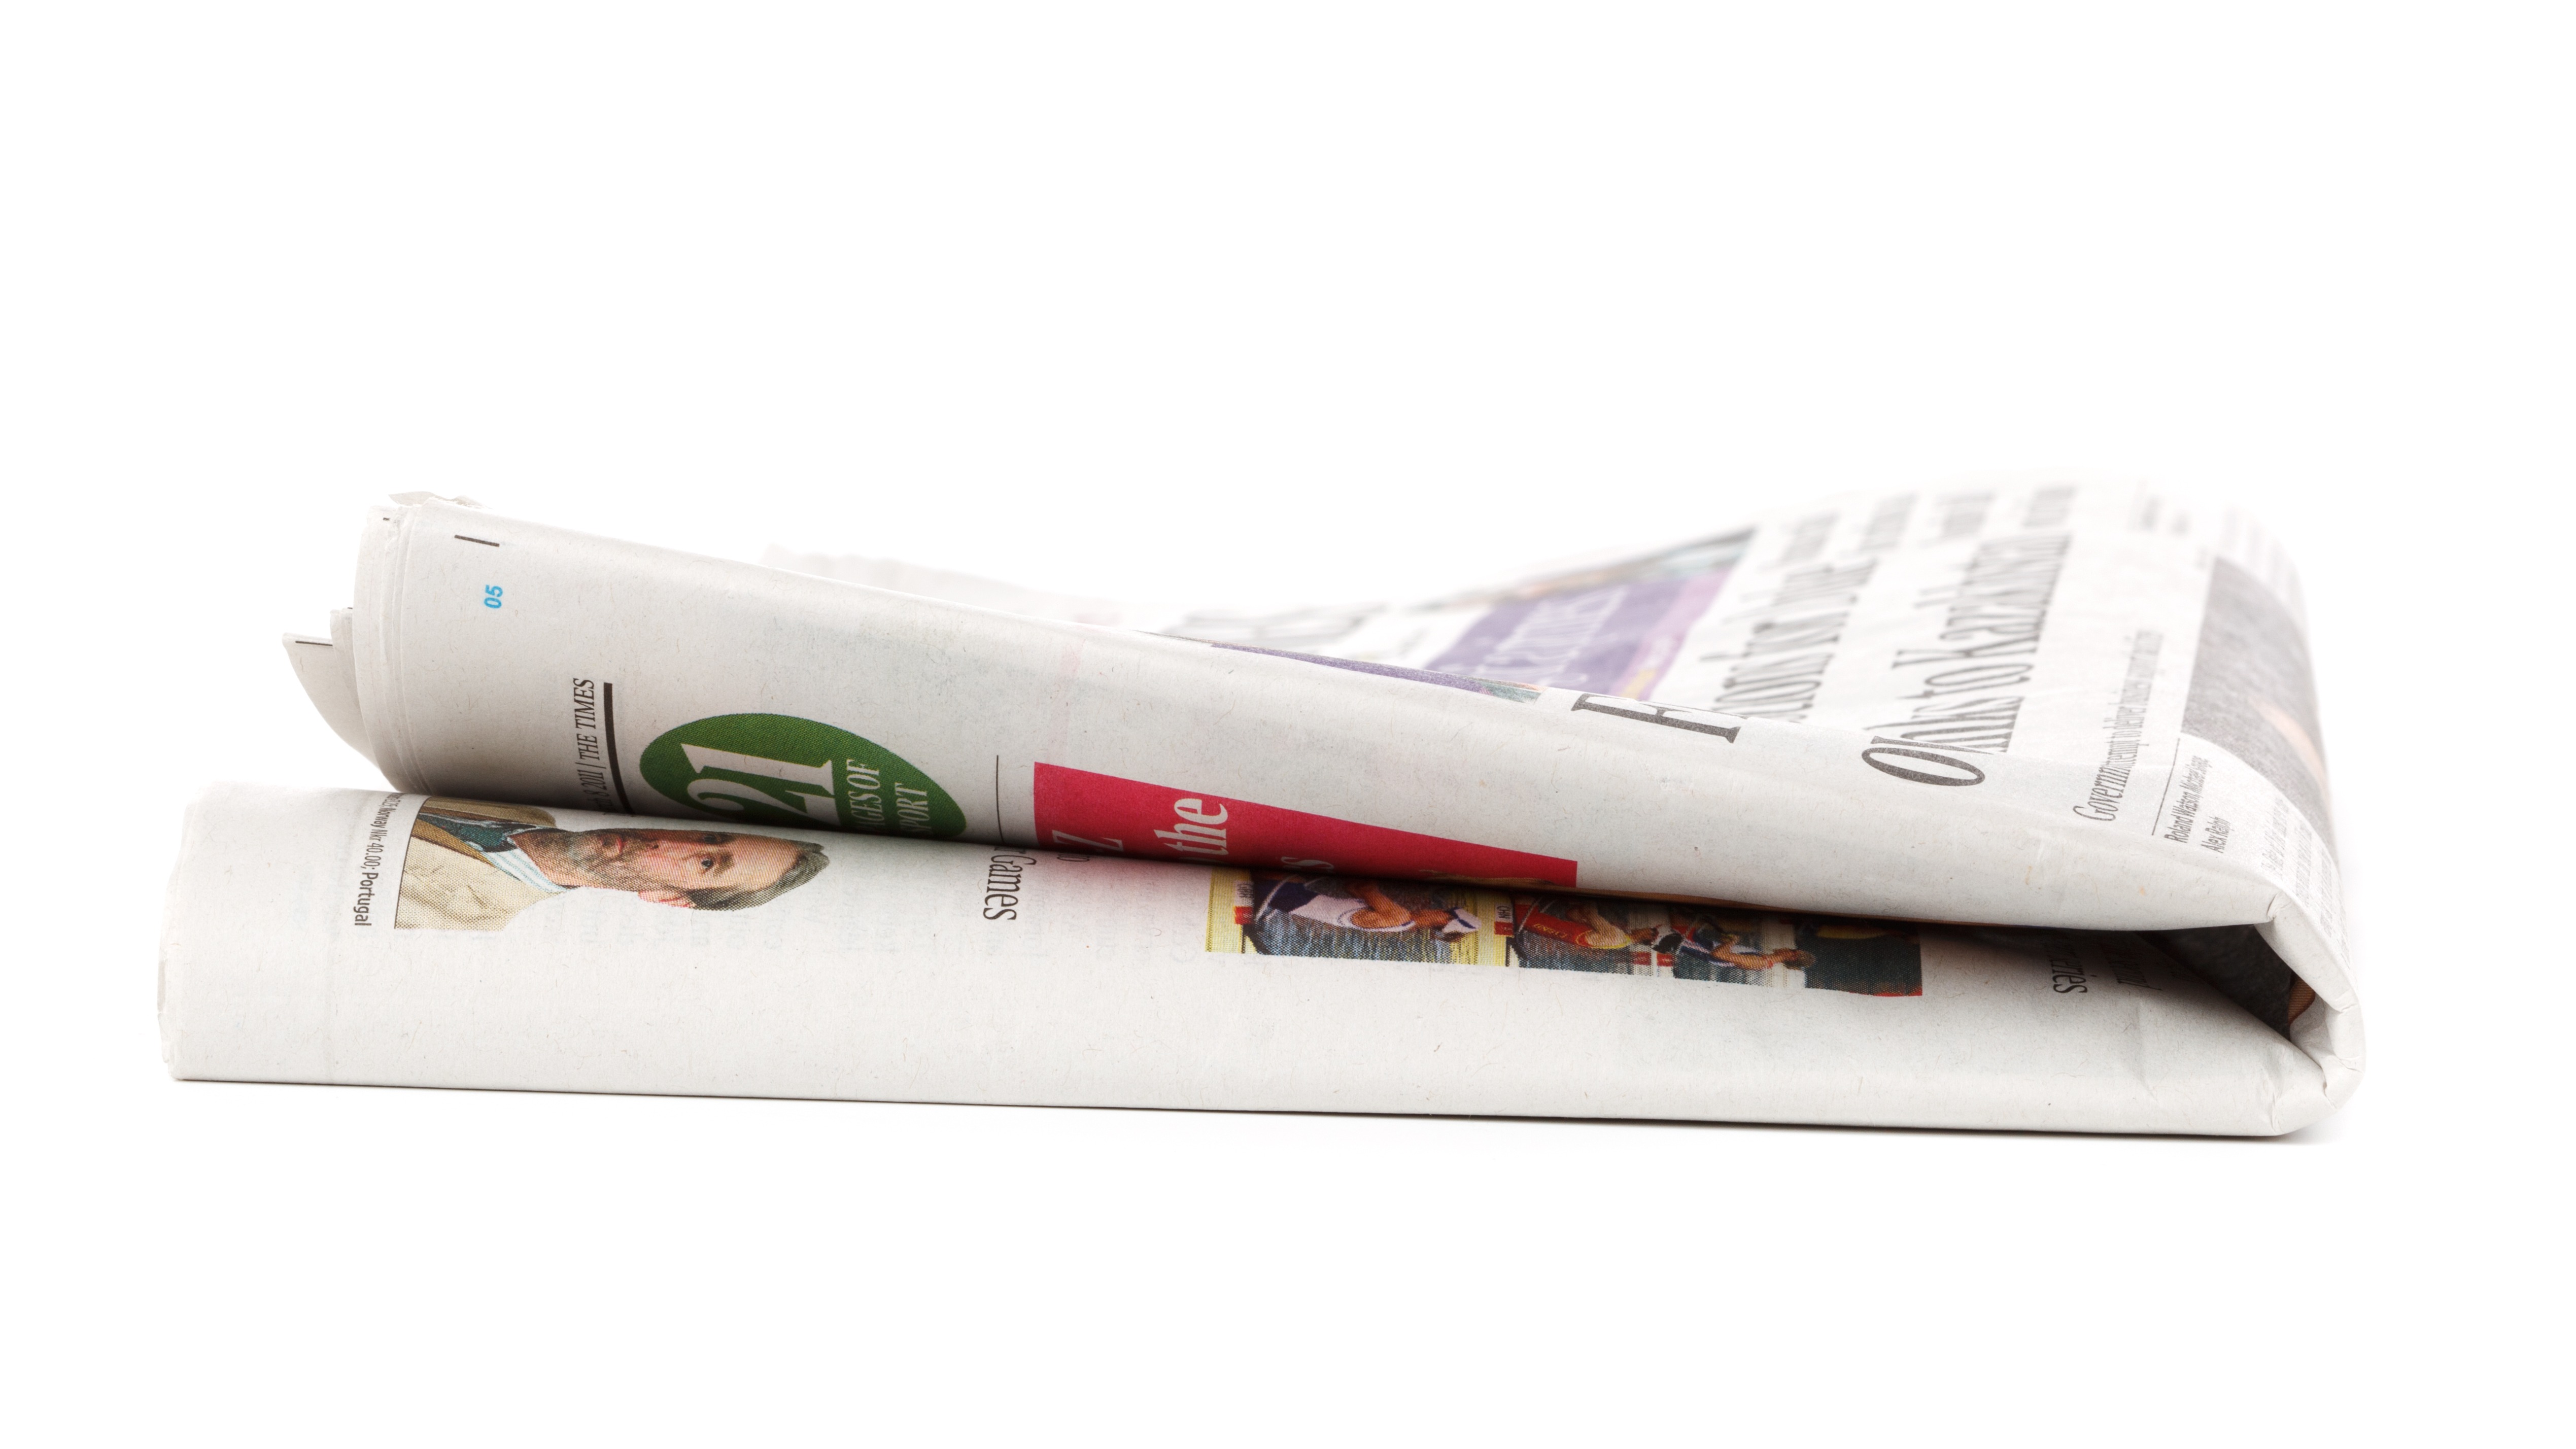
wing, white, morning, isolated, reading, airplane, aircraft, newspaper, print, communication, business, paper, product, press, text, advertisement, folded, information, news, daily, data